Bryson Goodwin

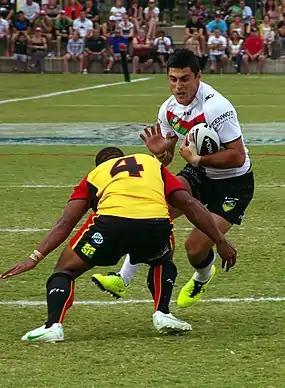
Goodwin playing for the Rabbitohs in 2013

After a four years with Canterbury-Bankstown, Goodwin signed a one-year deal with the South Sydney Rabbitohs. Goodwin mentioned on his signing to the Rabbitohs; "It is good to have it finally all sorted. It took a while, but I am excited to be going to such a good club". Souths coach Michael Maguire said of Goodwin; "Goodwin is a quality player with both first grade and international experience which will be invaluable for our backline. Unfortunately for him he had a season of injury in 2012 but he'll be joining our squad for pre-season preparations, giving him the best chance to make first grade. He's very professional in everything he does and we're looking forward to him bolstering our options in the backs."